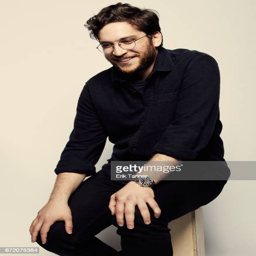
actor poses at the festival portrait studio